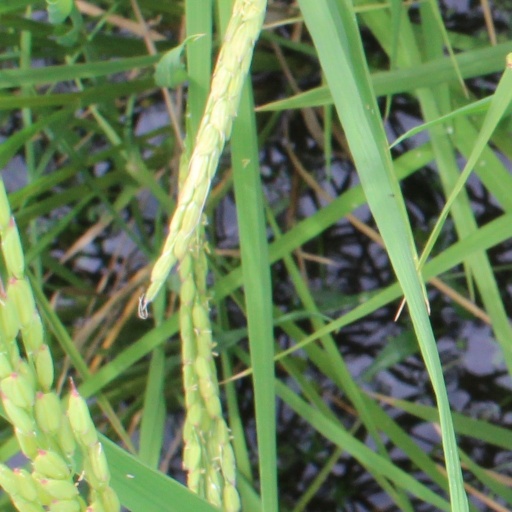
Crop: rice